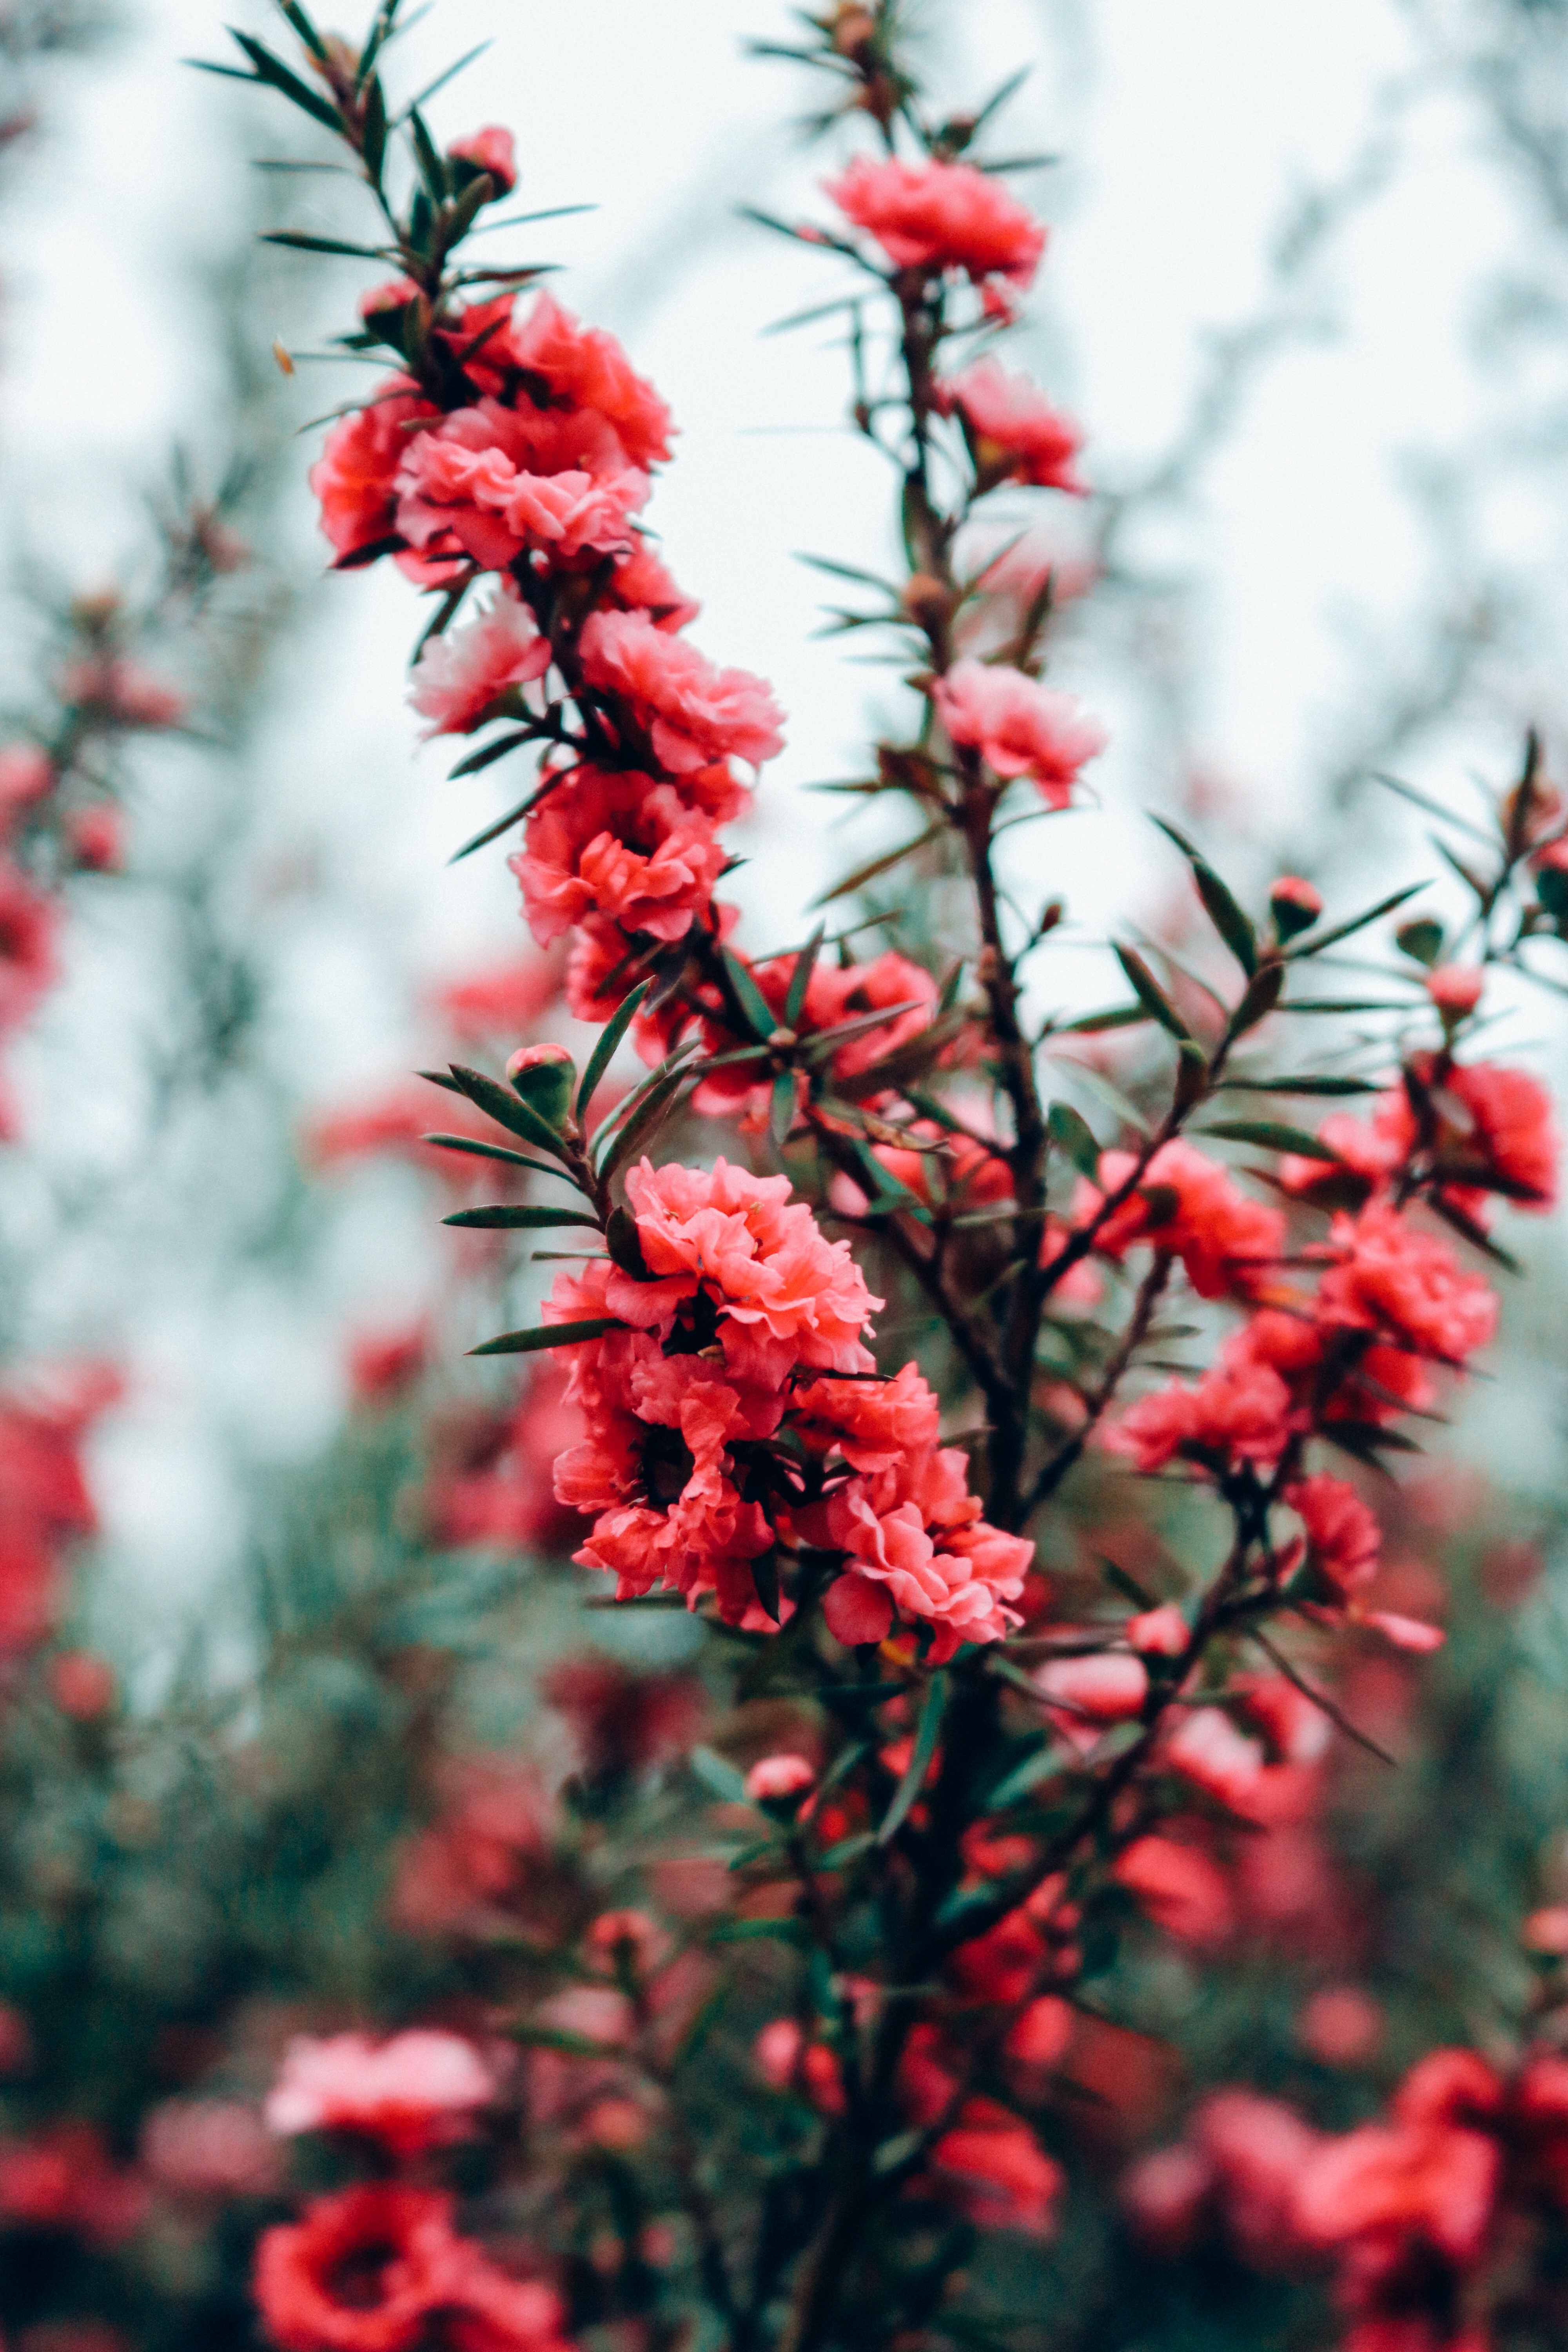
tree, nature, outdoor, branch, blossom, growth, plant, white, leaf, flower, petal, bloom, summer, floral, bush, spring, green, red, produce, natural, autumn, botany, colorful, garden, flora, season, botanical, flowers, gardening, shrub, seasonal, hot pink, flowering plant, woody plant, land plant